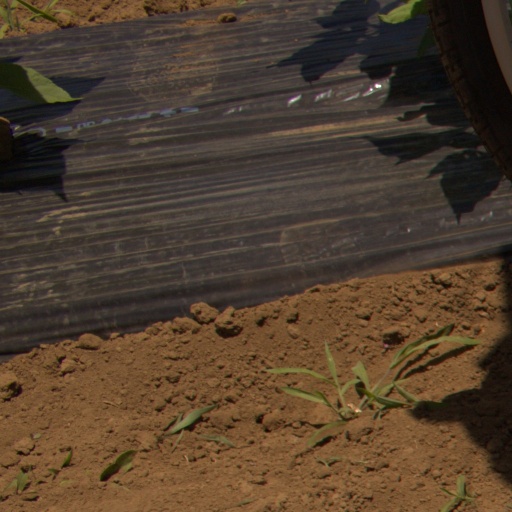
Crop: Jerusalem artichoke